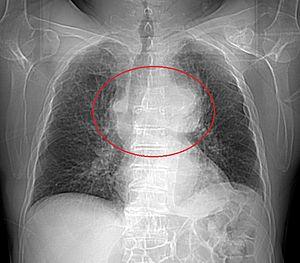
Aspect d'un thymome volumineux (cercle rouge) sur la radiographie thoracique.
Un thymome, ou tumeur épithéliale thymique, est une tumeur solide développée aux dépens du thymus, un organe intrathoracique du système immunitaire. Les thymomes atteignent plutôt l'adulte. Il en existe plusieurs sortes, et ils sont généralement asymptomatiques, mais certains sont liés à des maladies systémiques comme la myasthénie ou le syndrome de Good.